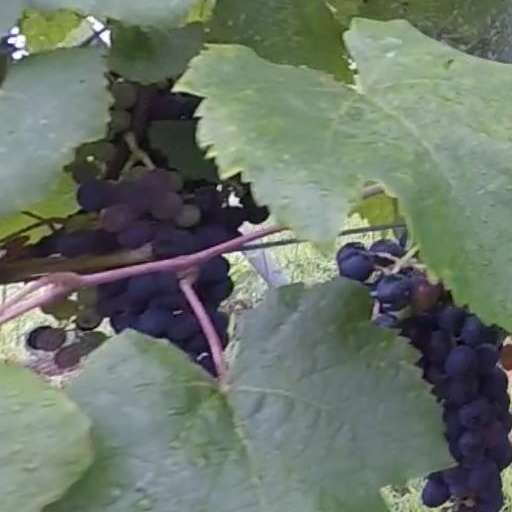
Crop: grape